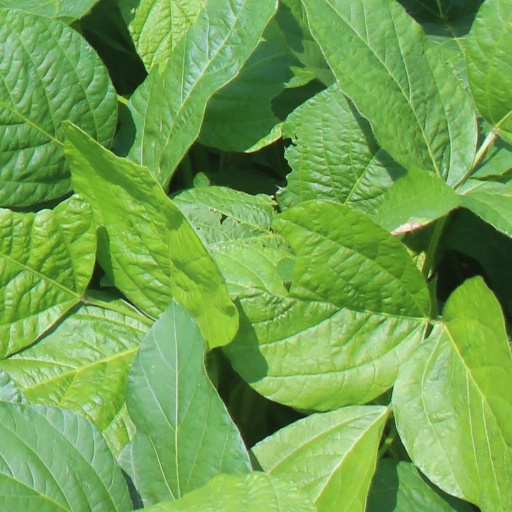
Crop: soybean